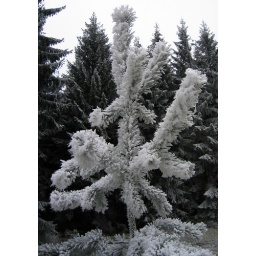
Little pine tree under hoarfrost